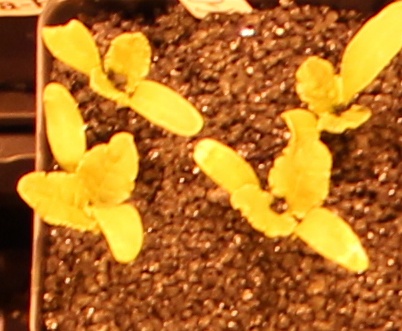
Label: Sugar beet